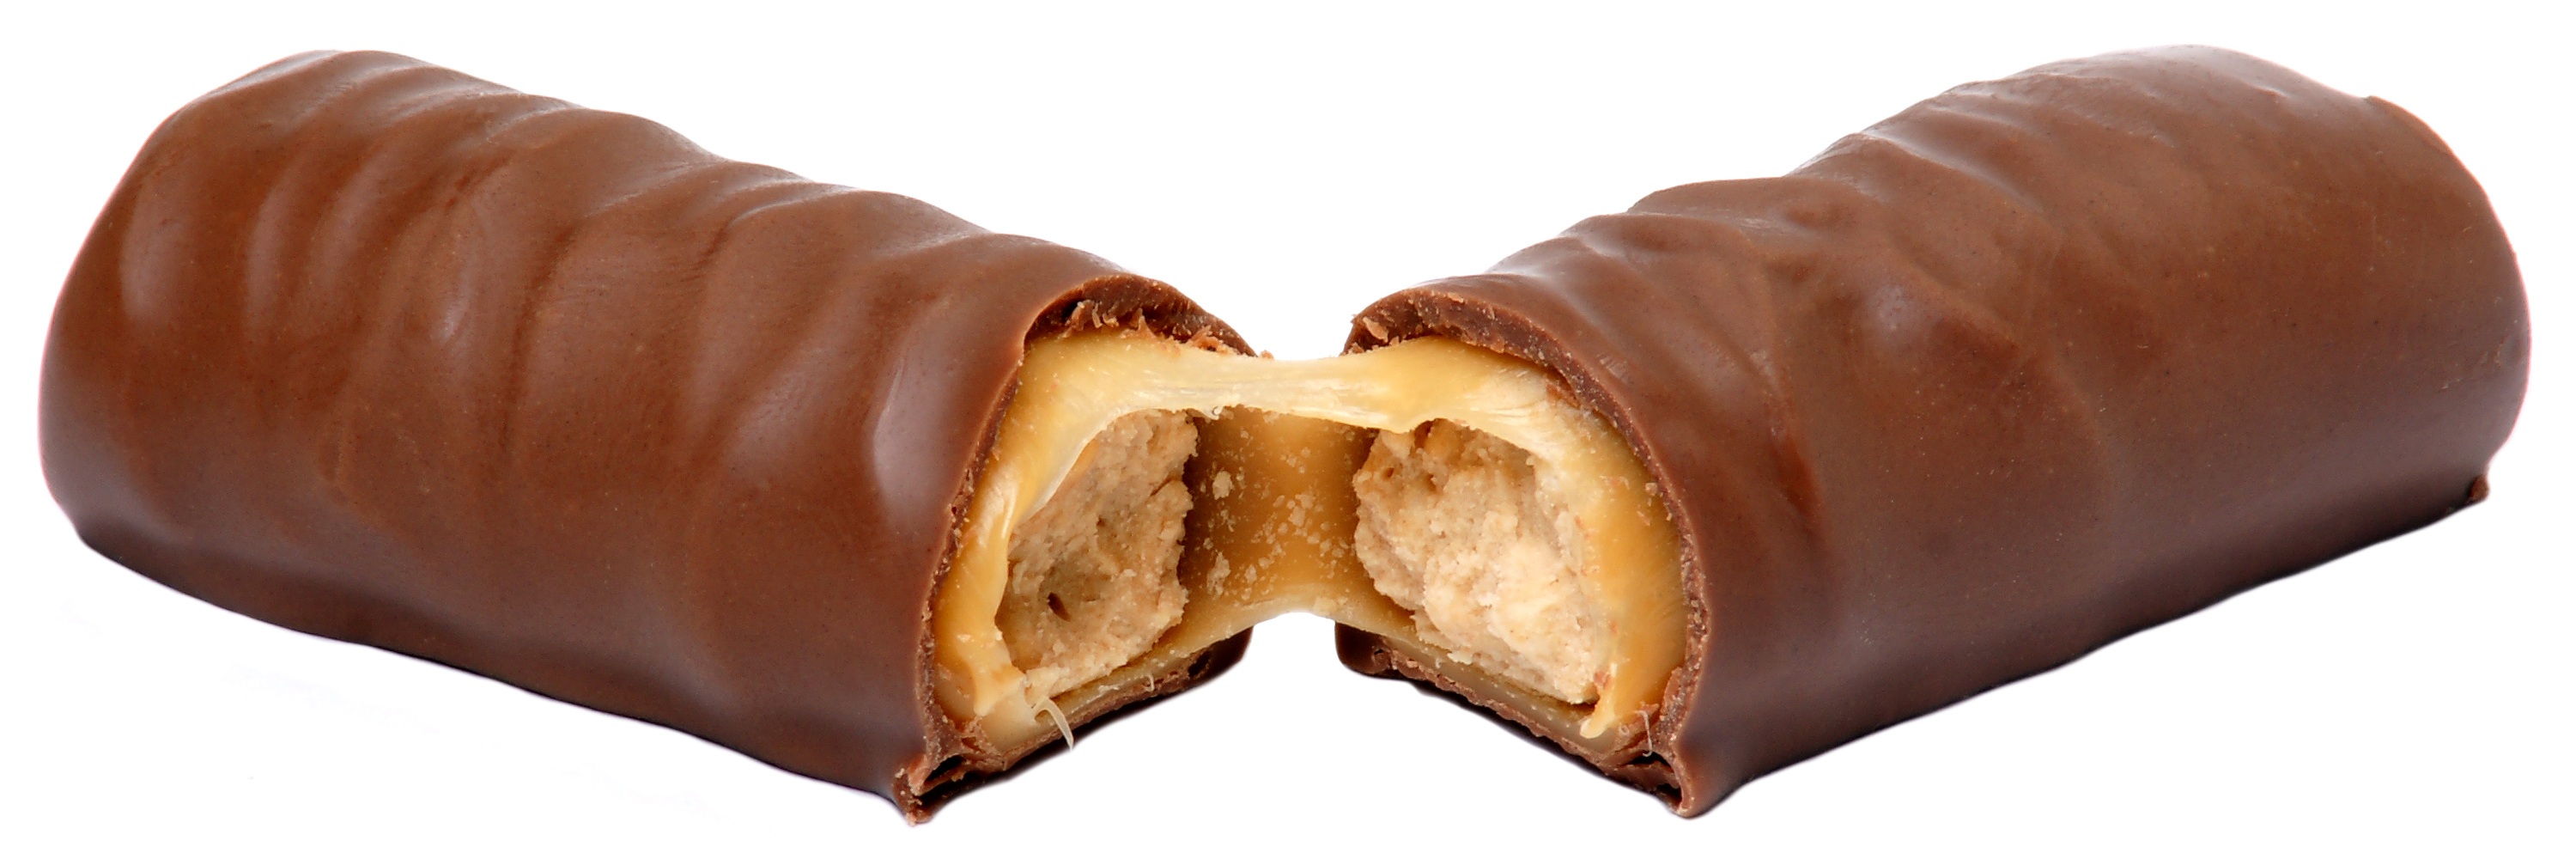
sweet, star, bar, food, produce, chocolate, dessert, delicious, sugar, candy, diet, split, confectionery, baked goods, flavor, praline, unhealthy